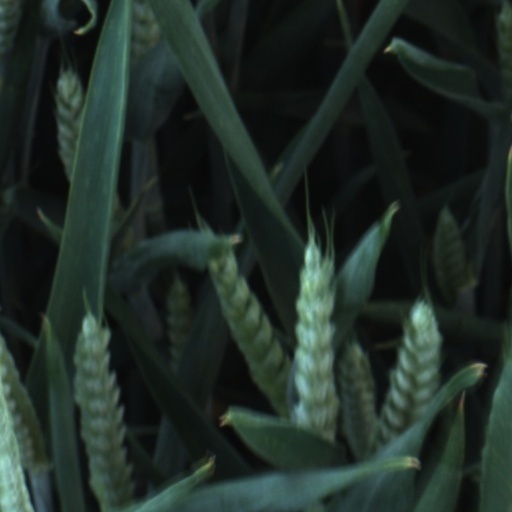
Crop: wheat